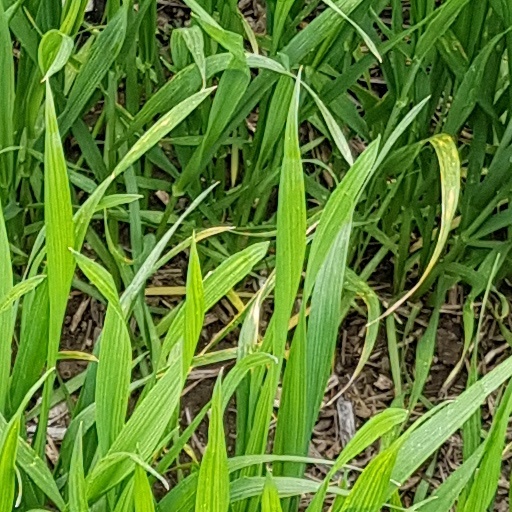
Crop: wheat